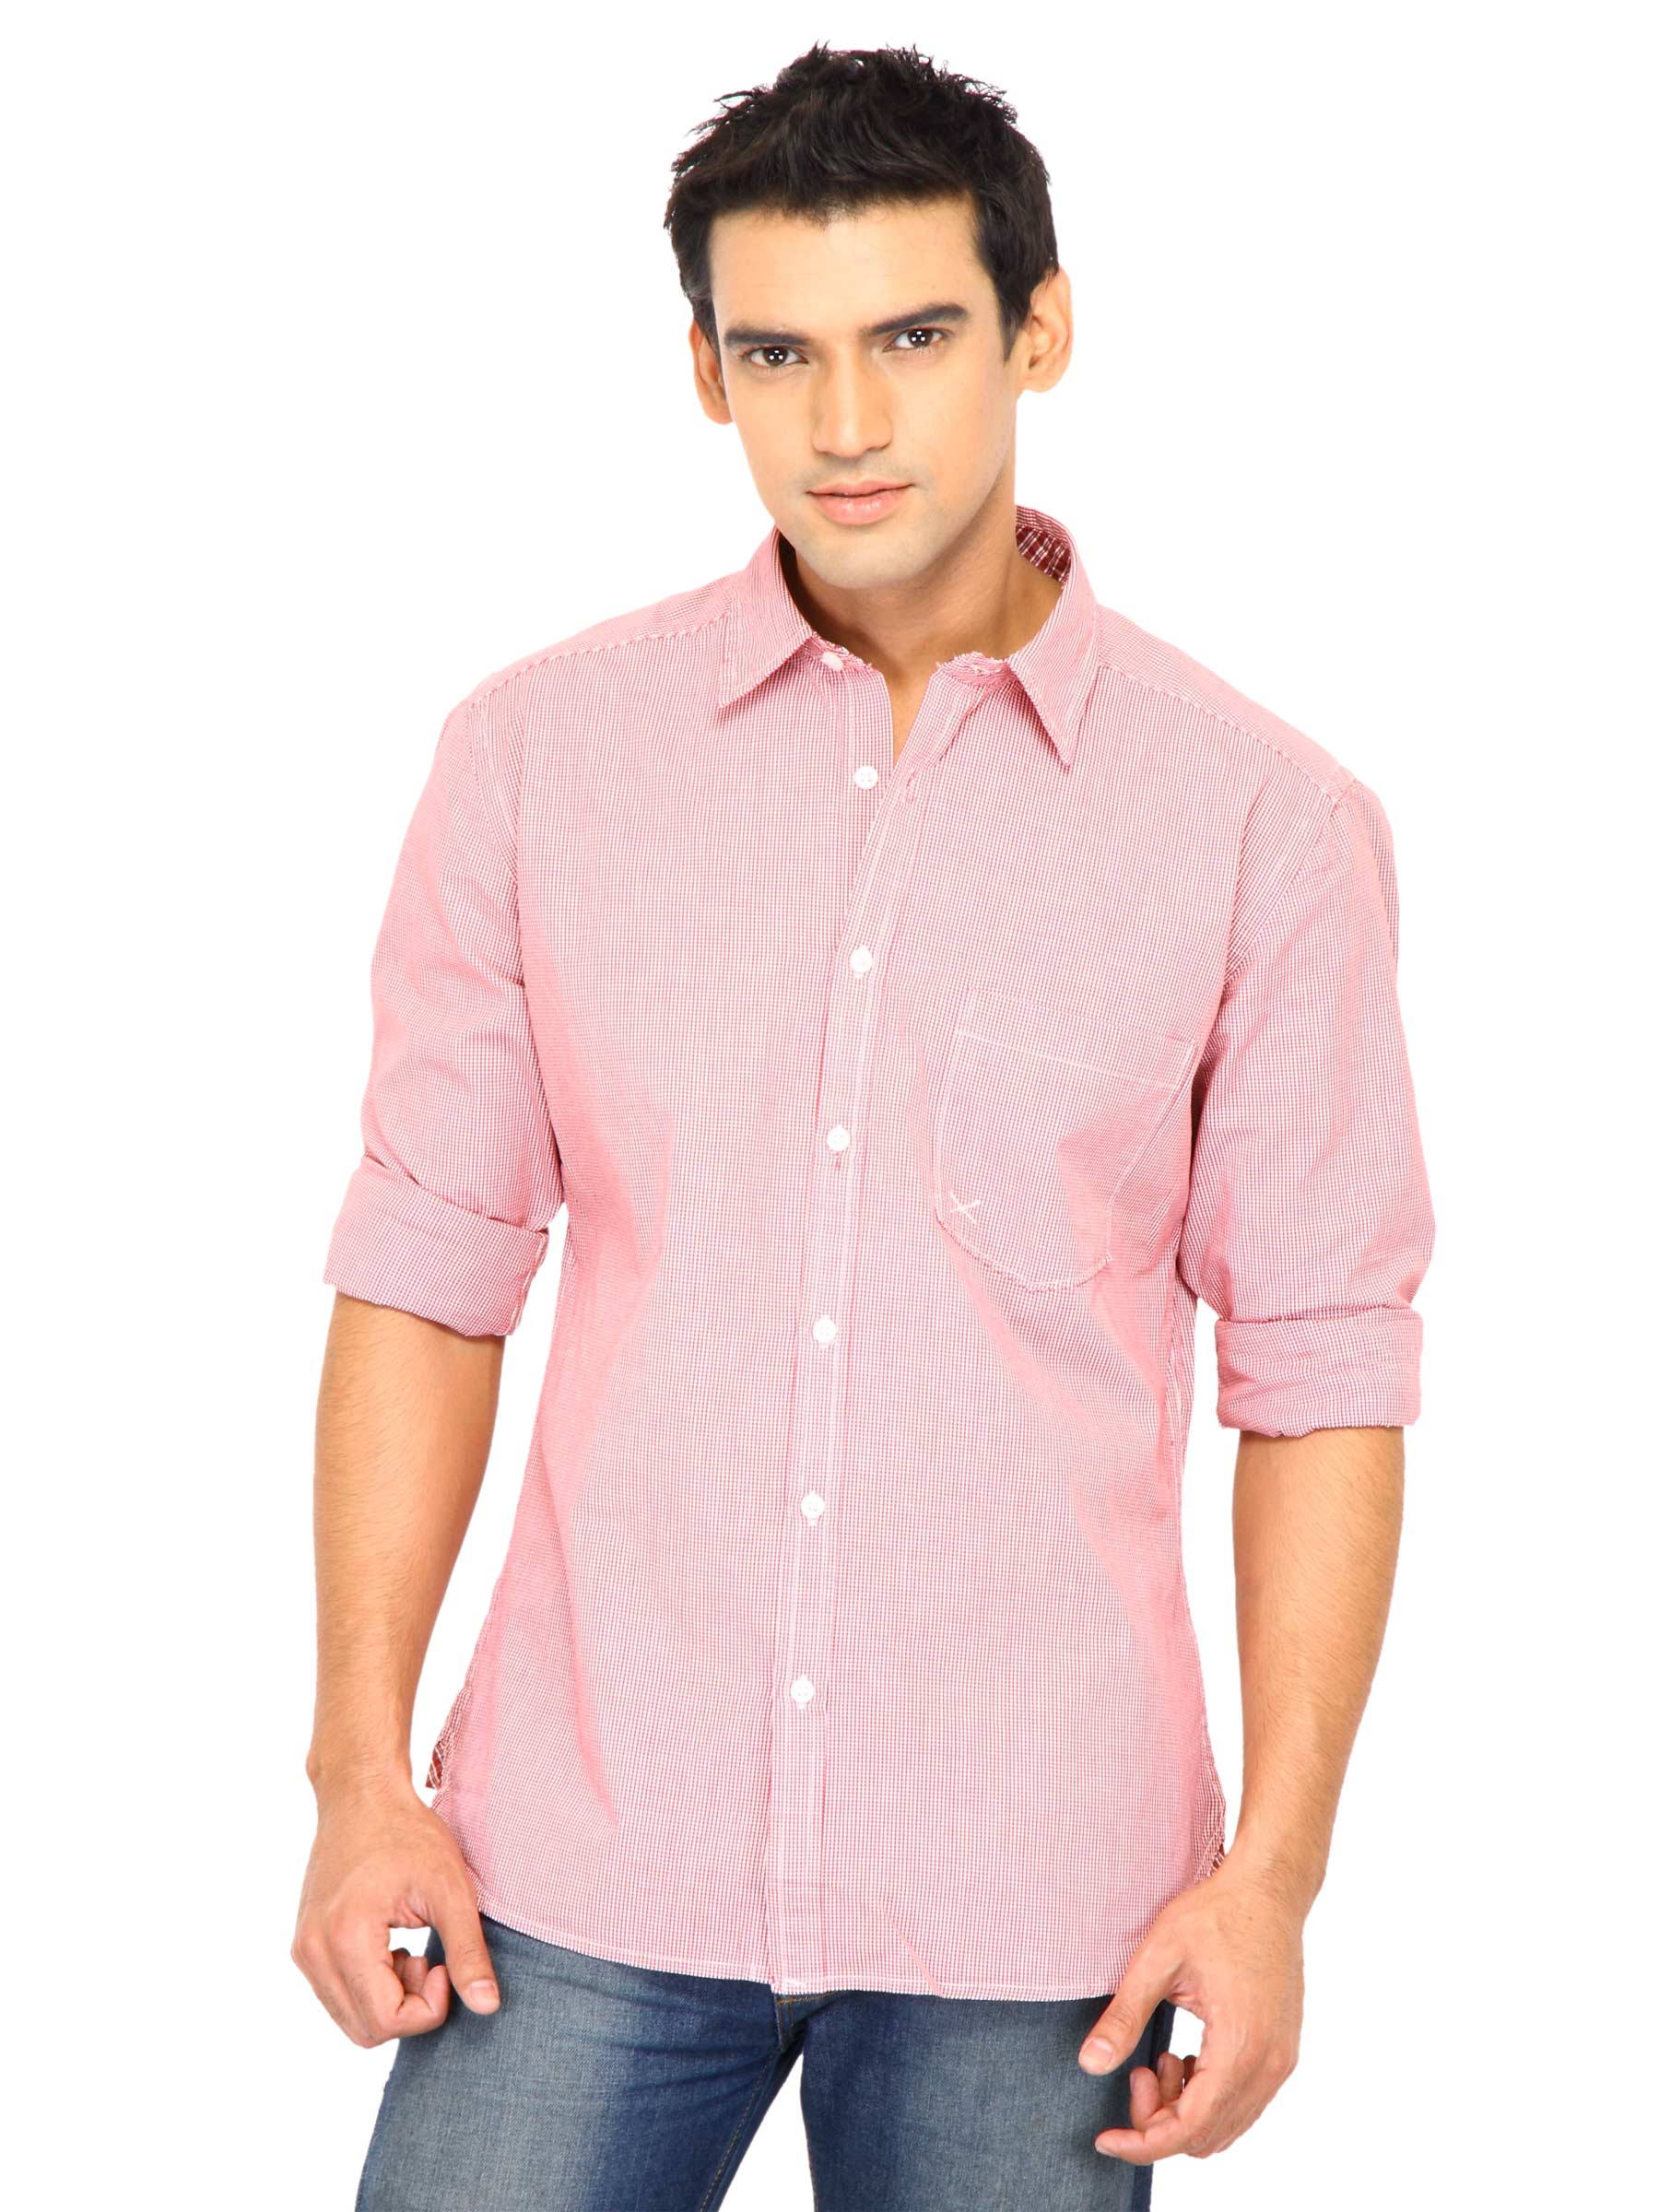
Scullers Men Check Red Shirts
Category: Apparel / Topwear / Shirts
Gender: Men
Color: Red
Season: Fall 2011
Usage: Casual